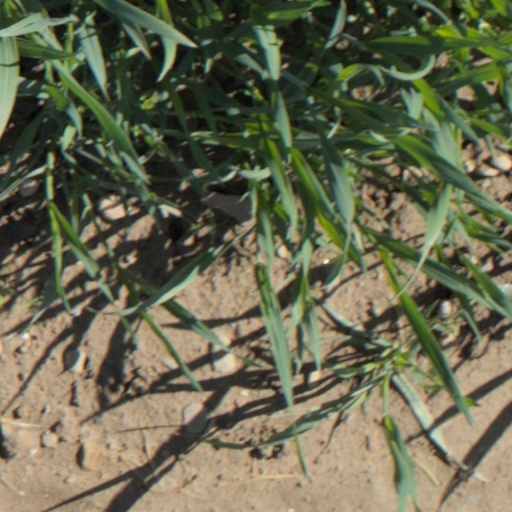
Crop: wheat